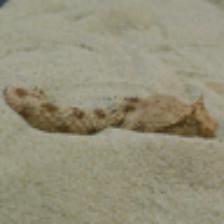
Label: NonHuman